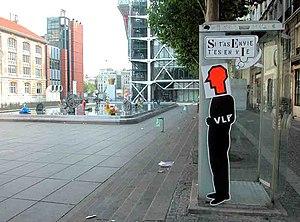
Collage beaubourg
VLP, acronyme de Vive La Peinture, est un groupe français actuel de l’art urbain, activiste du mouvement graffiti. VLP vit et travaille à Paris.